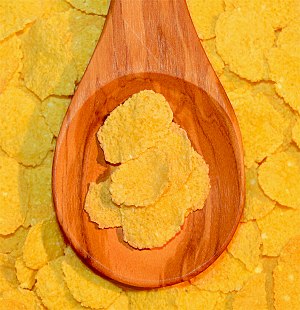
Quinoa / Tilberedning af Quinoa
Quinoa er en plante, der stammer fra Andesbjergene i Sydamerika, hvor den er en meget vigtig afgrøde i højlandet, specielt i Peru og Bolivia. Navnet udtales /ˈkinwɑ/ eller – fjernere fra originalsproget – /kiˈnoa/.